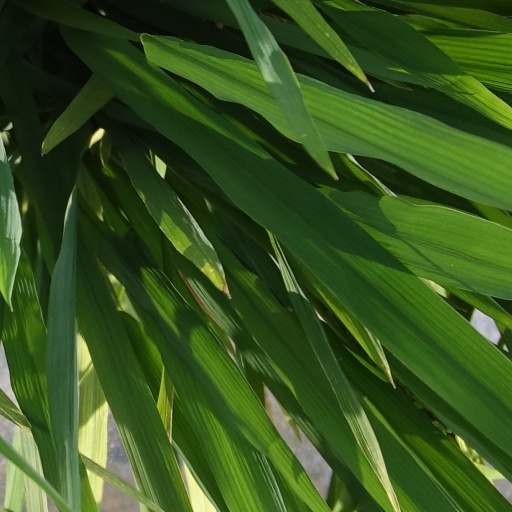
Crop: rice